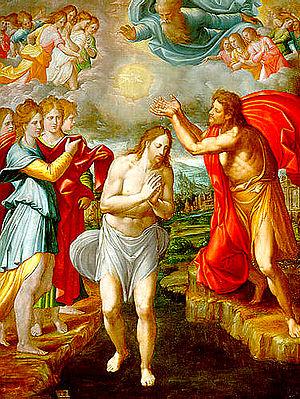
Juan Fernández Navarette, surnommé el Mudo, né à Logroño en 1526 et mort à Séville le 28 mars 1579, peintre espagnol.